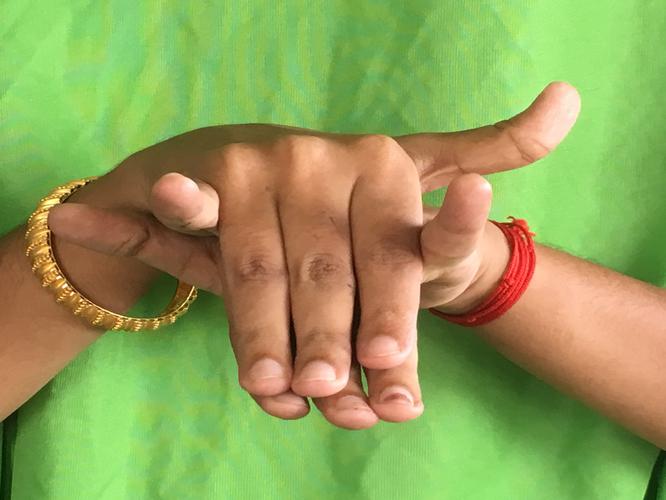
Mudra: Varaha
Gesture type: double_hand